Effects of the 1928 Okeechobee hurricane in Florida

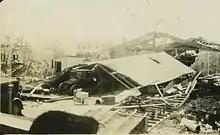
Picture depicting damage to a car dealership

In the immediate aftermath of the storm, available cots and blankets were set up in the churches, courthouses, public buildings, schools, warehouses, and other buildings that would be designated as shelters. The Gulf Stream Hotel in Lake Worth was converted into a hospital. A total of 1,274 people slept in shelters in West Palm Beach on September 17, which more than doubled to 2,732 people on the following night, before peaking at over 5,500 people on September 20. Roughly the same number of displaced persons stayed at private dwellings. With the need for additional cots and blankets, a request for them was sent to the United States Army, which promptly sent 2,000 cots and 1,000 blankets from Fort McPherson in Georgia to relief centers in Belle Glade, Boynton Beach, Canal Point, Jupiter, Kelsey City, Pahokee, Riviera Beach, and West Palm Beach. Many other cots and blankets were later transported to the area. A number of winter residents allowed their homes to be used as shelters.